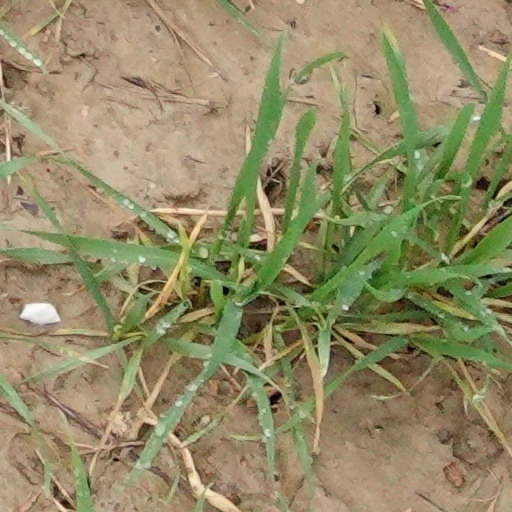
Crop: wheat